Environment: real
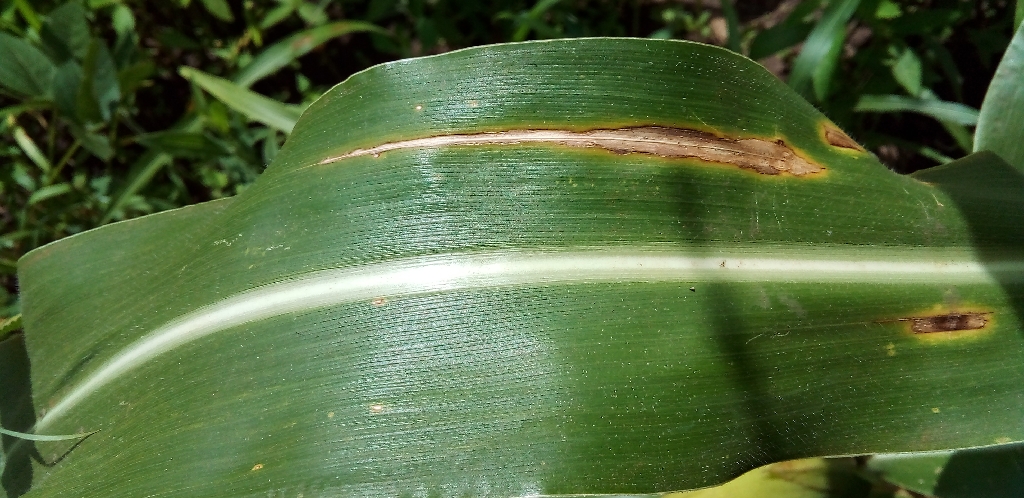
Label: northern_corn_leaf_blight